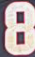
Number: 8